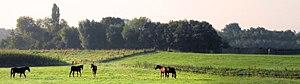
La Gueldre est la plus grande des provinces des Pays-Bas, située dans la partie centre-est du pays.